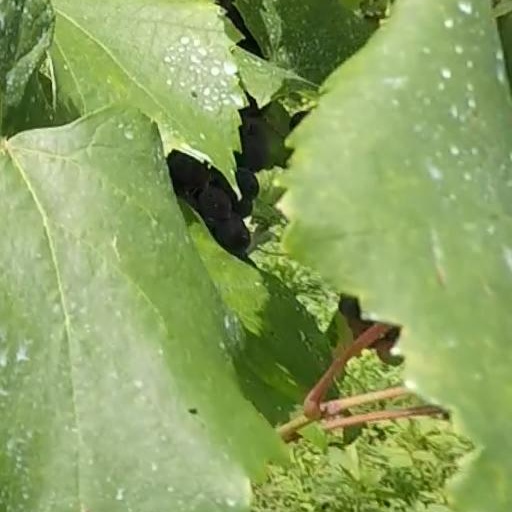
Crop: grape